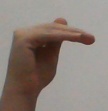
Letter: khaa